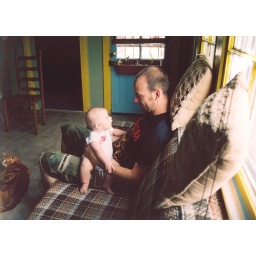
It's weird. This house was in 8 feet of water after Katrina.